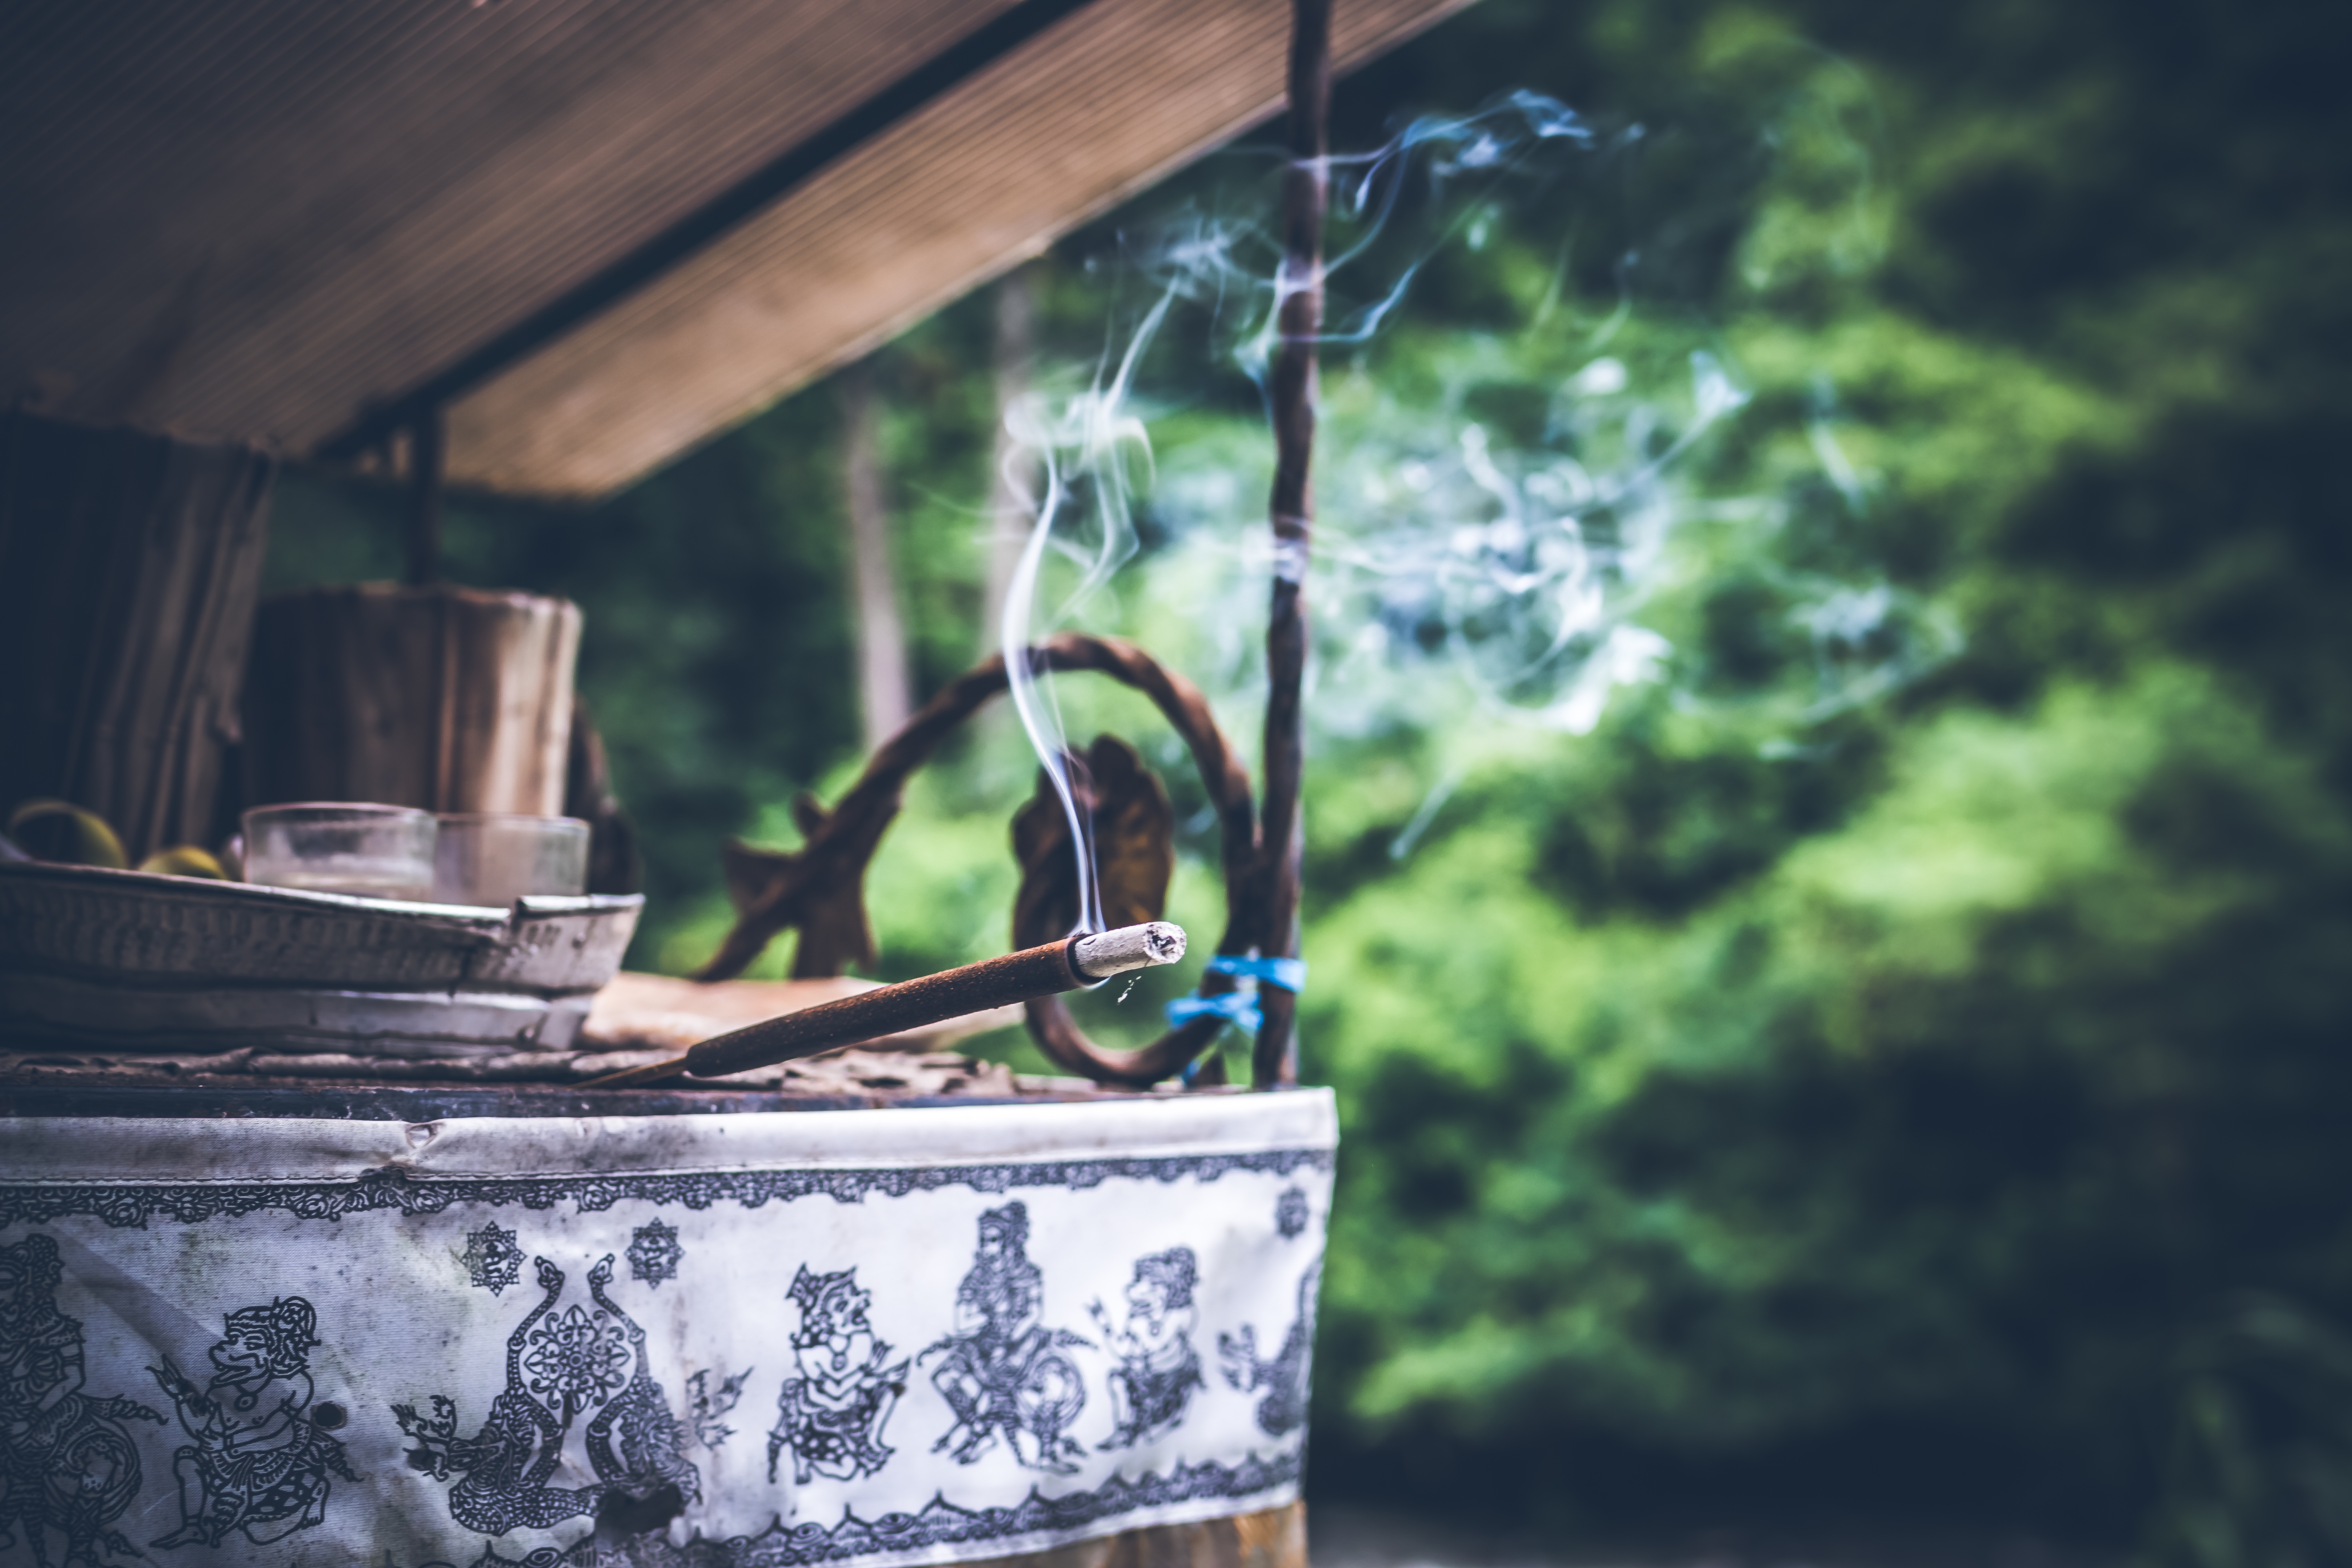
water, light, wood, sunlight, morning, leaf, flower, green